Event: Nepal Earthquake
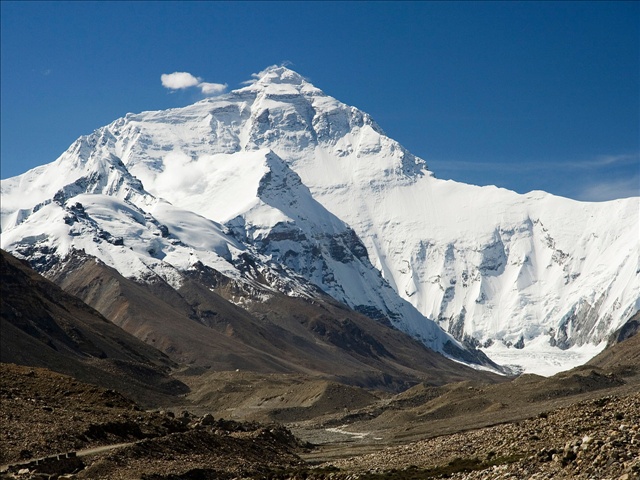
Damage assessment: no_damage